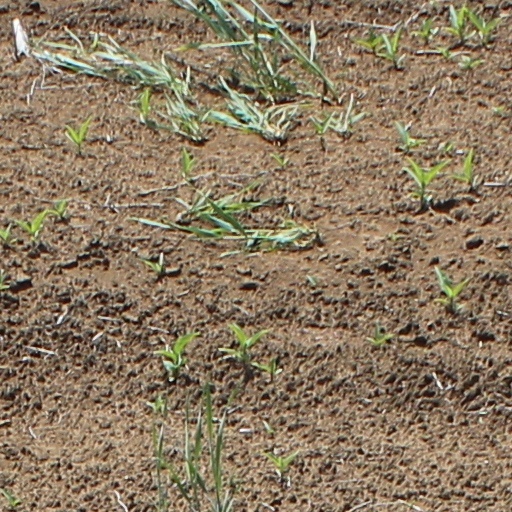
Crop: wheat